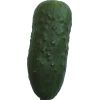
Label: Cucumber 1